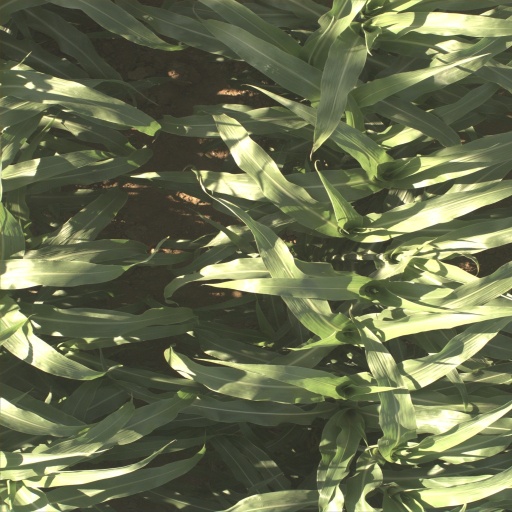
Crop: sorghum